Finland in the Eurovision Song Contest 2013

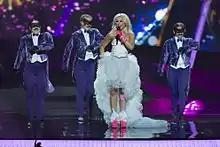
Krista Siegfrids during a rehearsal before the second semi-final

Krista Siegfrids took part in technical rehearsals on 8 and 11 May, followed by dress rehearsals on 15 and 16 May. This included the jury show on 15 May where the professional juries of each country watched and voted on the competing entries.